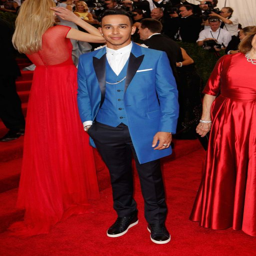
event all the pictures from the red carpet